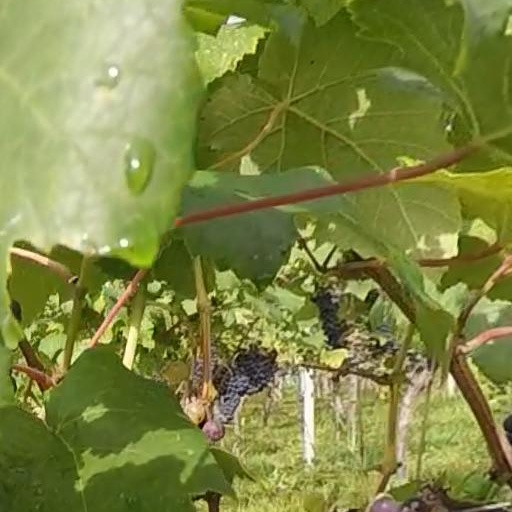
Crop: grape